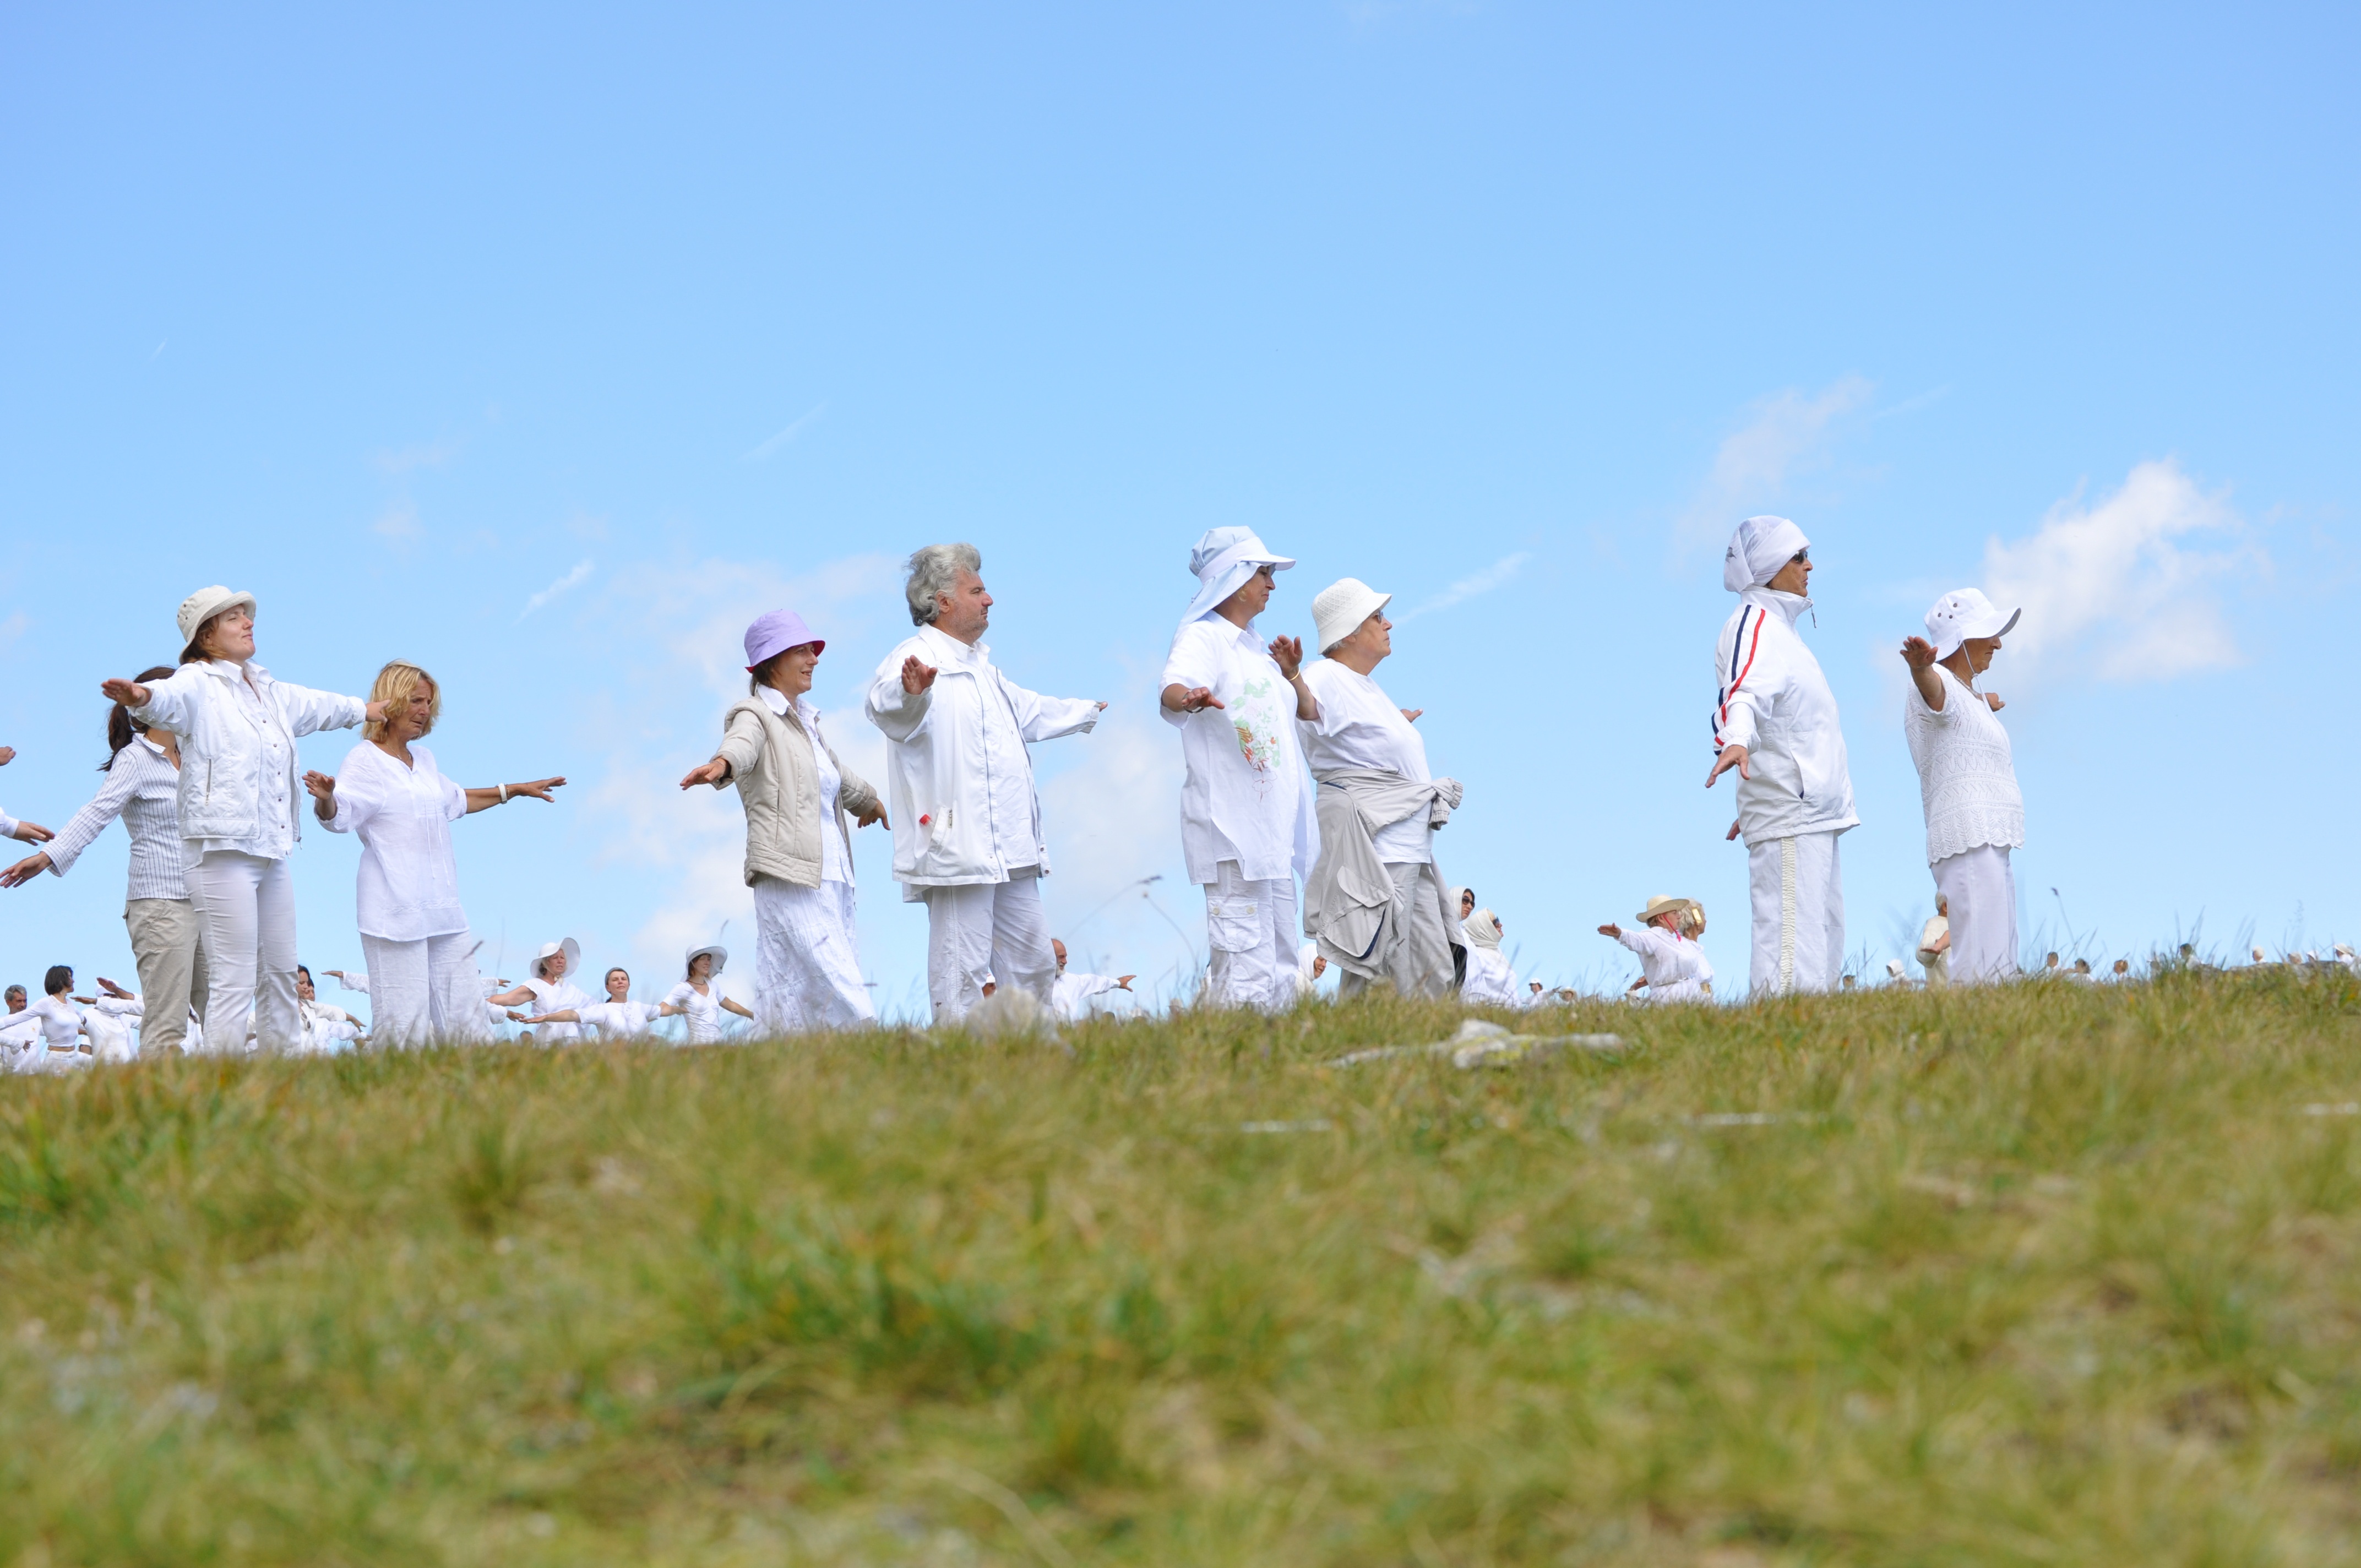
grass, mountain, people, sky, white, field, meadow, prairie, summer, recreation, dance, tourism, leisure, fun, grassland, bulgaria, grass family, rila, paneurhythmy